Thaikulame Thaikulame

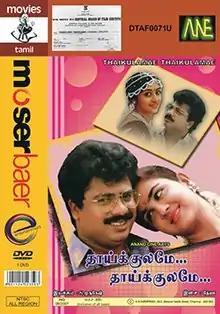
DVD cover

Thaikulame Thaikulame is a 1995 Indian Tamil-language comedy drama film directed by N. Murugesh while the story was written by K. Bhagyaraj. The film stars Pandiarajan, Urvashi and Vinaya Prasad while Vadivelu, R. Sundarrajan appear in supporting roles. It was released on 22 September 1995, and did well at the box office. The film was remade in Telugu as "Intlo Illalu Vantintlo Priyuralu", in Hindi as "Gharwali Baharwali" and in Kannada as "Naanu Nanna Hendthiru". Master Mahendran won the Tamil Nadu State Film Award for Best Child Artist.